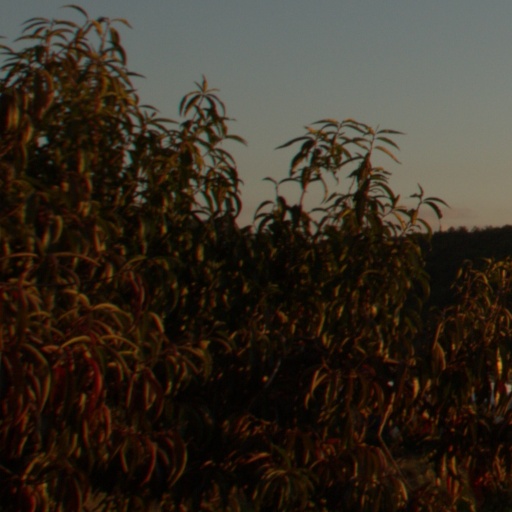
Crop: grape